Mermaid (Carl-Nielsen)

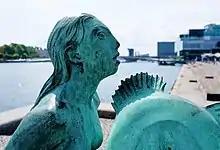
Detail

Carl-Nielsen's mermaid is, with her projecting fins, flat nose and fish-like mouth, more creature and less human than Edvard Eriksen's nine years older "Little Mermaid". She is also depicted in a more dynamic pose and with a more dramatic expression than that of Eriksen's more famous mermaid: She has a terrified look in her eyes and appears to have just come out of the water, gasping for breath and with hair dripping with water. The Carl Nielsen specialist John Fellow has suggested that the mermaid's tormented facial expression is Anne Marie Carl-Nielsen's comment to her difficult marriage and her husband's repeated infidelity. He has pointed out that the mermaid sculpture was the only work that she created during this difficult period that was not a commission created out of economic necessity. It has also been suggested that the sculpture symbolizes the transition from girl to woman.